Hurricane Bonnie (1992)

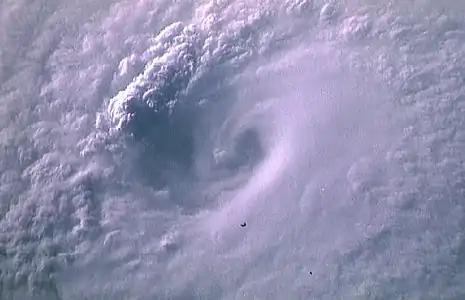
Close-up of Bonnie's eye on September 19, as seen from Space Shuttle "Endeavour"

The weakening trend ended early on September 26 and Bonnie regained tropical storm status that afternoon as deep convection re-established itself. Bonnie continued its change in direction, turning to the southeast at this point as it slowly redeveloped despite being in a high-shear environment. It had also briefly showed signs of becoming extratropical on September 27 as it made the turn to the northeast as a weak tropical storm, and was operationally declared extratropical at that point until the afternoon of September 28. During that period, Bonnie actually strengthened back into a high-end tropical storm. Bonnie roughly followed Hurricane Charley's path towards the Azores thereafter. The storm became entrenched in an environment with greater wind shear, although it only weakened slightly on September 29 as it accelerated towards the northeast. The storm crossed over the Azores on September 30 as a strong tropical storm with 65 mph (100 km/h) winds. After that, Bonnie quickly lost its tropical characteristics and was declared extratropical late that afternoon, just east of the Azores. The extratropical low drifted back to the southwest in a clockwise loop, actually approaching the Azores once again while dissipating. It dissipated on October 2.